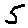
Label: 5